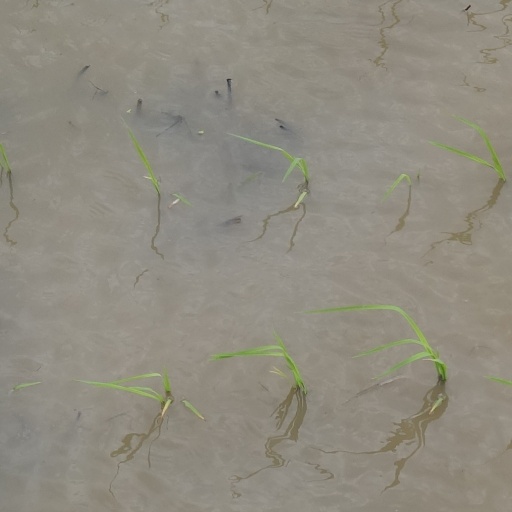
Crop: rice